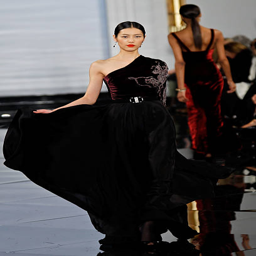
a model walks the runway at the fall fashion show during fashion week .